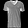
Label: T - shirt / top